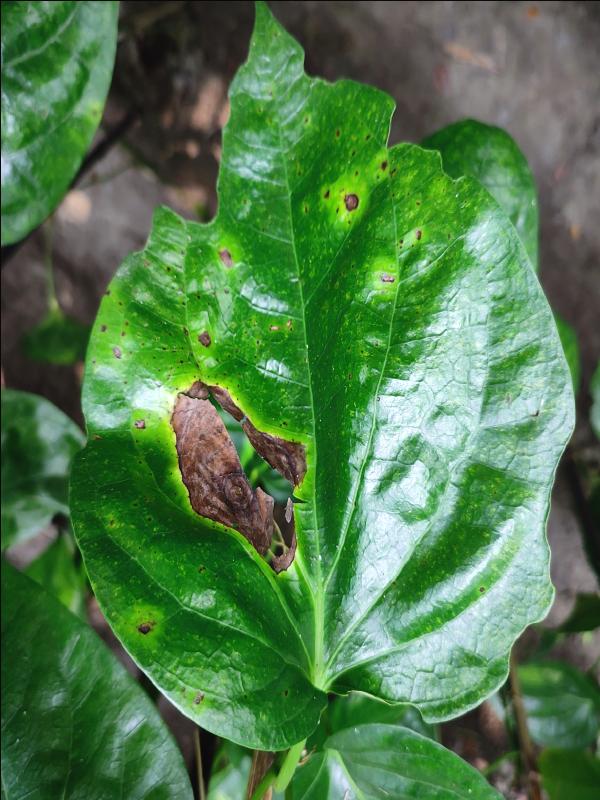
Label: Bacterial_Leaf_Disease